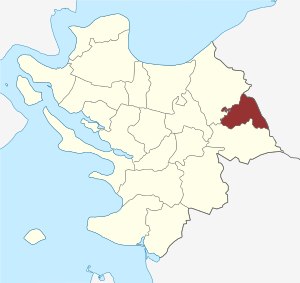
Harndrup Sogn
Sognets placering
Harndrup Sogn er et sogn i Middelfart Provsti. Sognet ligger i Middelfart Kommune. Indtil kommunalreformen i 2007 lå det i Ejby Kommune og indtil kommunalreformen i 1970 lå det i Vends Herred. I Harndrup Sogn ligger Harndrup Kirke.